Greg Van Avermaet

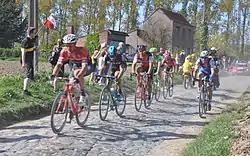
Van Avermaet claimed his first career monument win at the 2017 Paris–Roubaix. "(Pictured in third position in the lead group at from the finish)"

In May, in his build-up to the Tour de France, Van Avermaet won both the final stage and the overall classification in the Tour of Belgium. He took part in the Tour de Suisse, finishing sixth on the Prologue and third in stage 4. He entered the Tour de France, in which he helped the win the team time trial on Stage 9. On 17 July 2015, he won stage 13, his first individual Tour de France stage win. He outsprinted the green jersey wearer Peter Sagan, and fellow Belgian Jan Bakelants on an uphill finish in Rodez. He withdrew from the race three days later to witness the birth of his first daughter.